Irene (singer)

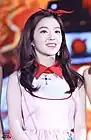
Irene in November 2016

On July 27, 2014, she was introduced as a member and the leader of the girl group Red Velvet. They made official debut with the single "Happiness". Since then, Red Velvet has released eleven EPs and two studio albums as well as two reissue albums. They have become regarded as one of the most popular K-pop groups in South Korea and worldwide. In November 2014, Irene appeared in the music video of Kyuhyun's ballad single "광화문에서 (At Gwanghwamun)".